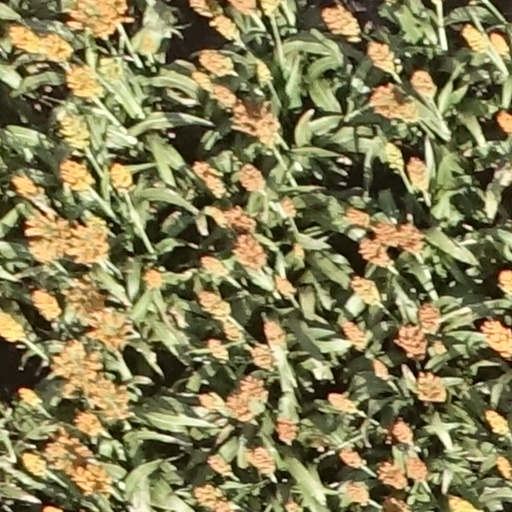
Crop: sorghum